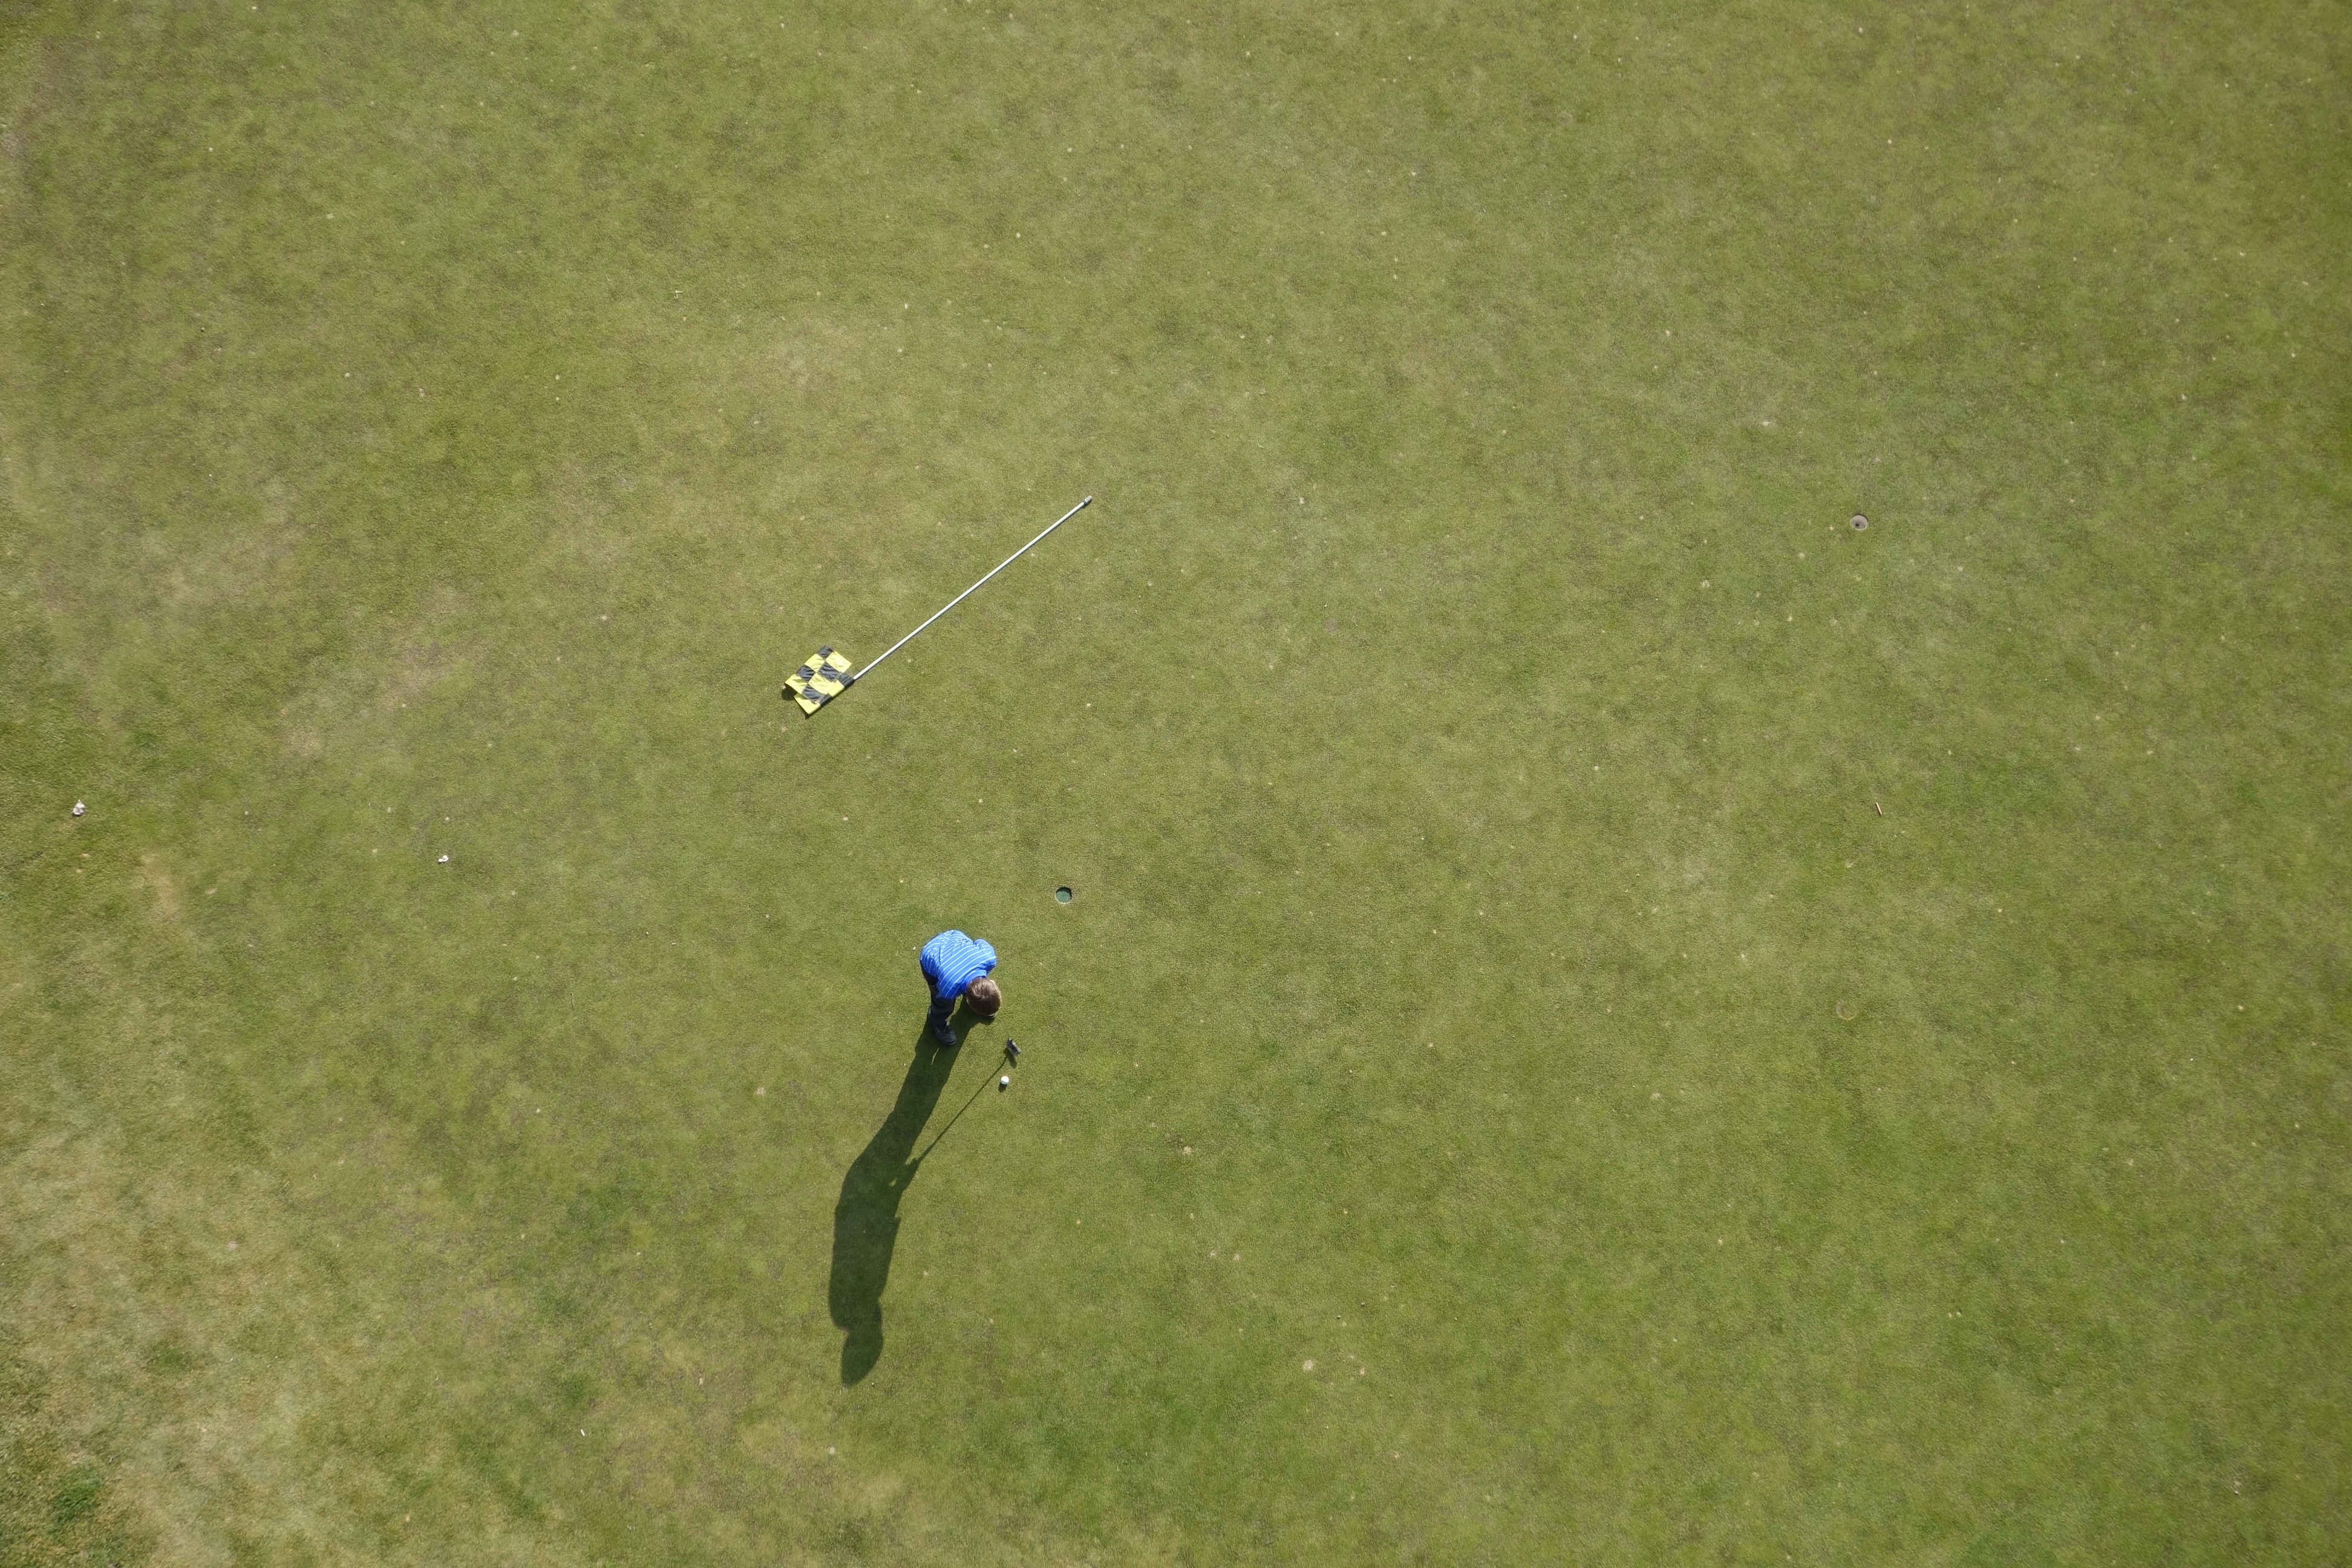
man, grass, person, bird, green, golf